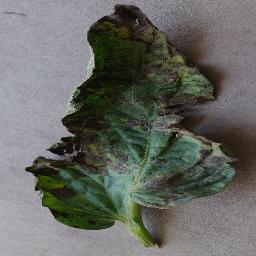
Label: Tomato___Early_blight